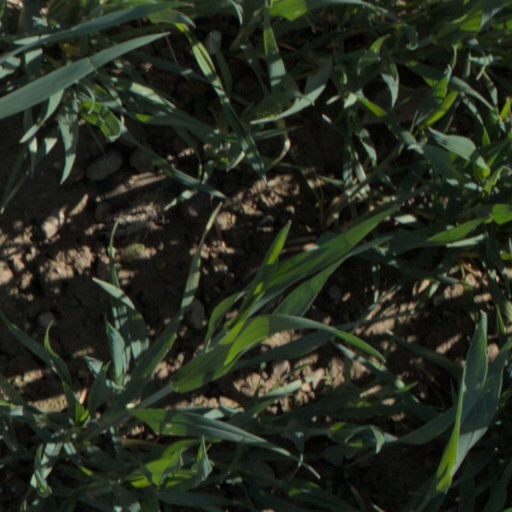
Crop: wheat